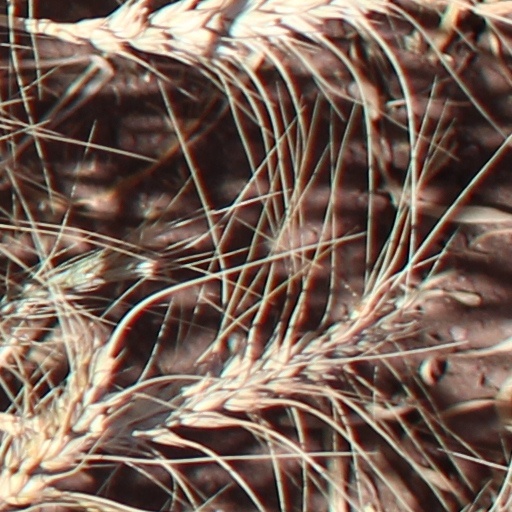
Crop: wheat